11th (Service) Battalion, South Wales Borderers (2nd Gwent)

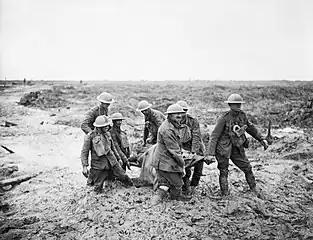
Stretcher-bearers struggle through the mud after the Battle of Pilckem Ridge, 1 August 1917 (Photograph by John Warwick Brooke).

On 6 August 1914, less than 48 hours after Britain's declaration of war, Parliament sanctioned an increase of 500,000 men for the Regular British Army, and the newly appointed Secretary of State for War, Earl Kitchener of Khartoum issued his famous call to arms: 'Your King and Country Need You', urging the first 100,000 volunteers to come forward to form the 1st New Army ('K1'). A flood of volunteers poured into the recruiting offices across the country and were formed into 'Service' battalions of the county regiments and the 'first hundred thousand' were enlisted within days. This group of six divisions with supporting arms became known as Kitchener's First New Army, or 'K1'. K2, K3 and K4 followed shortly afterwards.